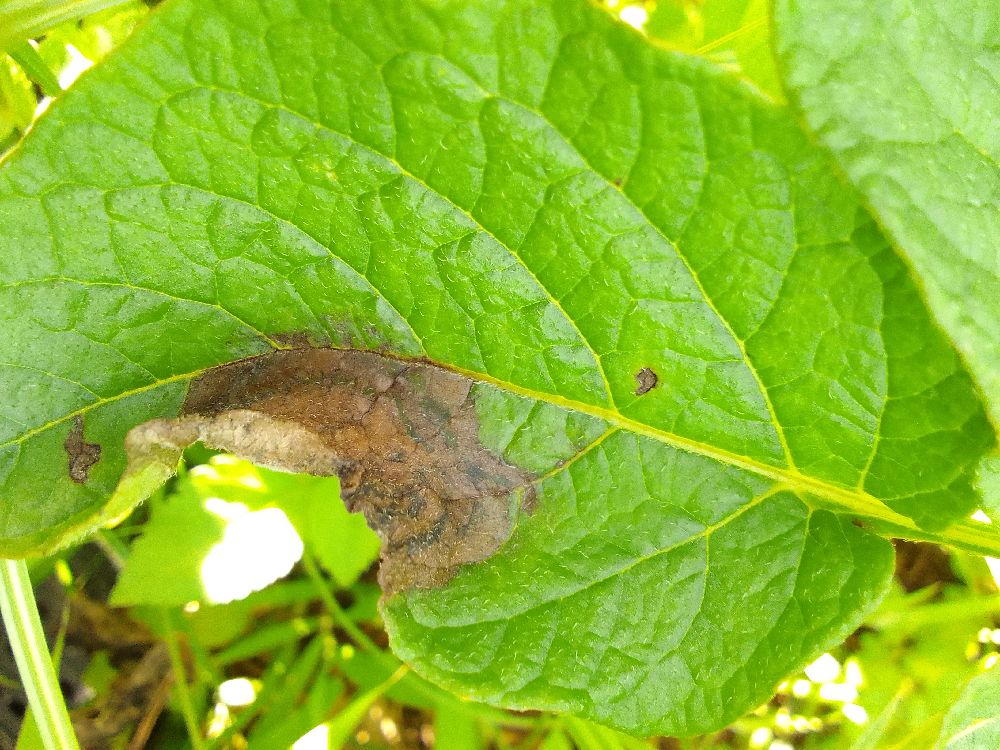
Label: Late blight